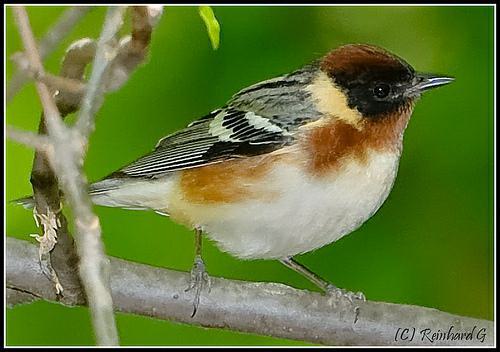
A photo of a bay breasted warbler